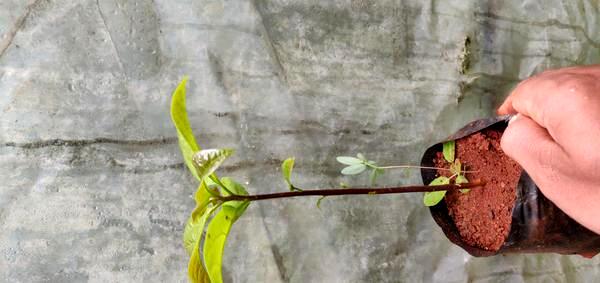
Plant: Avacado